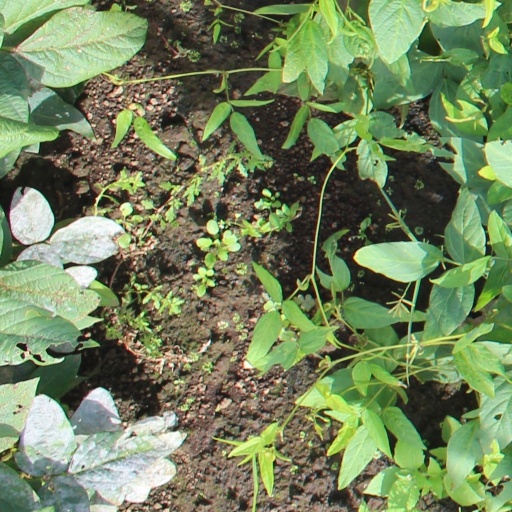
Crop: soybean